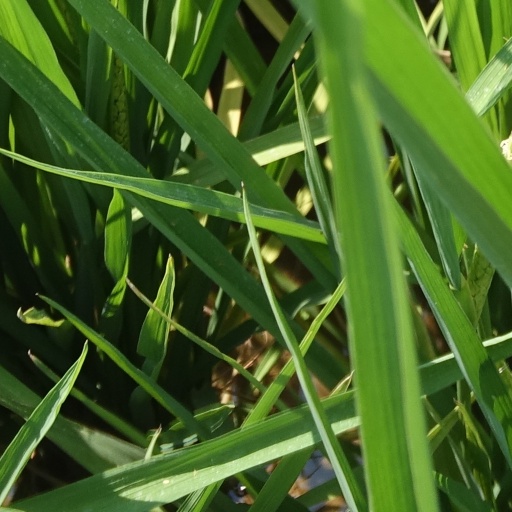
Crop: rice